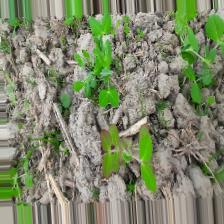
Label: Lentil Rust